Italica

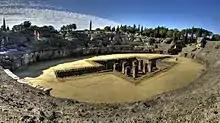
The Roman amphitheatre of Italica

The "vetus urbs" (original or "old" city) developed into a prosperous city and was built on a Hippodamian street plan with public buildings and a forum at the centre, linked to a busy river port. Italica thrived especially under the patronage of Hadrian, like many other cities in the empire under his influence at this time, but it was especially favoured as his birthplace. He expanded the city northwards as the "nova urbs" (new city) and, upon its request, elevated it to the status of "colonia" as "Colonia Aelia Augusta Italica" even though Hadrian expressed his surprise as it already enjoyed the rights of "Municipium". He also added temples, including the enormous and unique "Traianeum" in the centre of the city to venerate his predecessor and adopted father, and rebuilt public buildings.